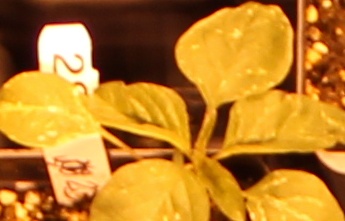
Label: Palmer Amaranth